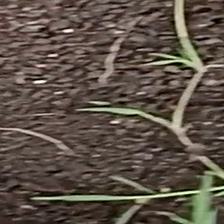
Weed species: Harali_(Cynodon_dactylon)